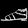
Label: Sandal